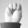
ASL letter: M